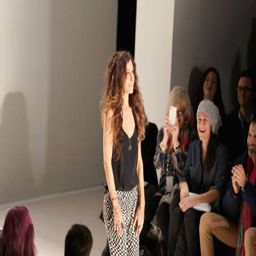
person attends the fashion show during fall .